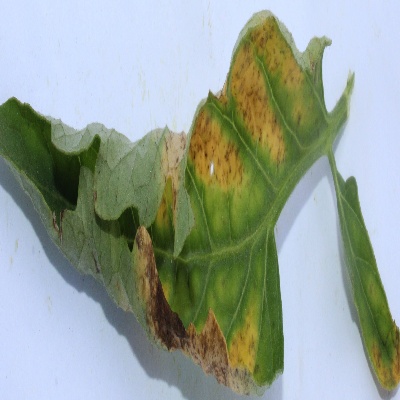
Crop: Tomato
Condition: leaf curl